Siege of Galle (1640)

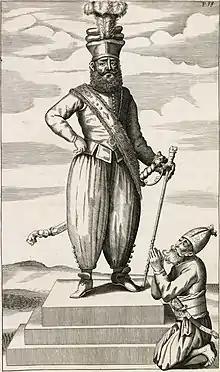
Rajasingha II, from Robert Knox's "A Historical Relation of the Island Ceylon".

In the center, four companies of regulars with Lascarins under António de Fonseca Pereira (Dissawe of Four Korale) and Francisco de Faria (Dissawe of Sabaragamuwa) were to attack the inland portion of the rampart. They were under the command of Captain Jorge Fernandes. According to the plan all three wings would mount a simultaneous attack on the Dutch line at daybreak, acting on a signal given by a gun from the fort. The Portuguese troops silently approached the Dutch line and halted beyond a distance of two muskets shots. They spent the rest of the night there preparing themselves for the assault.